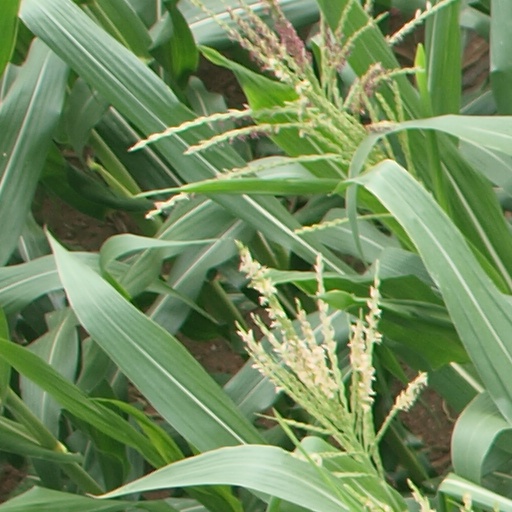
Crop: maize; corn